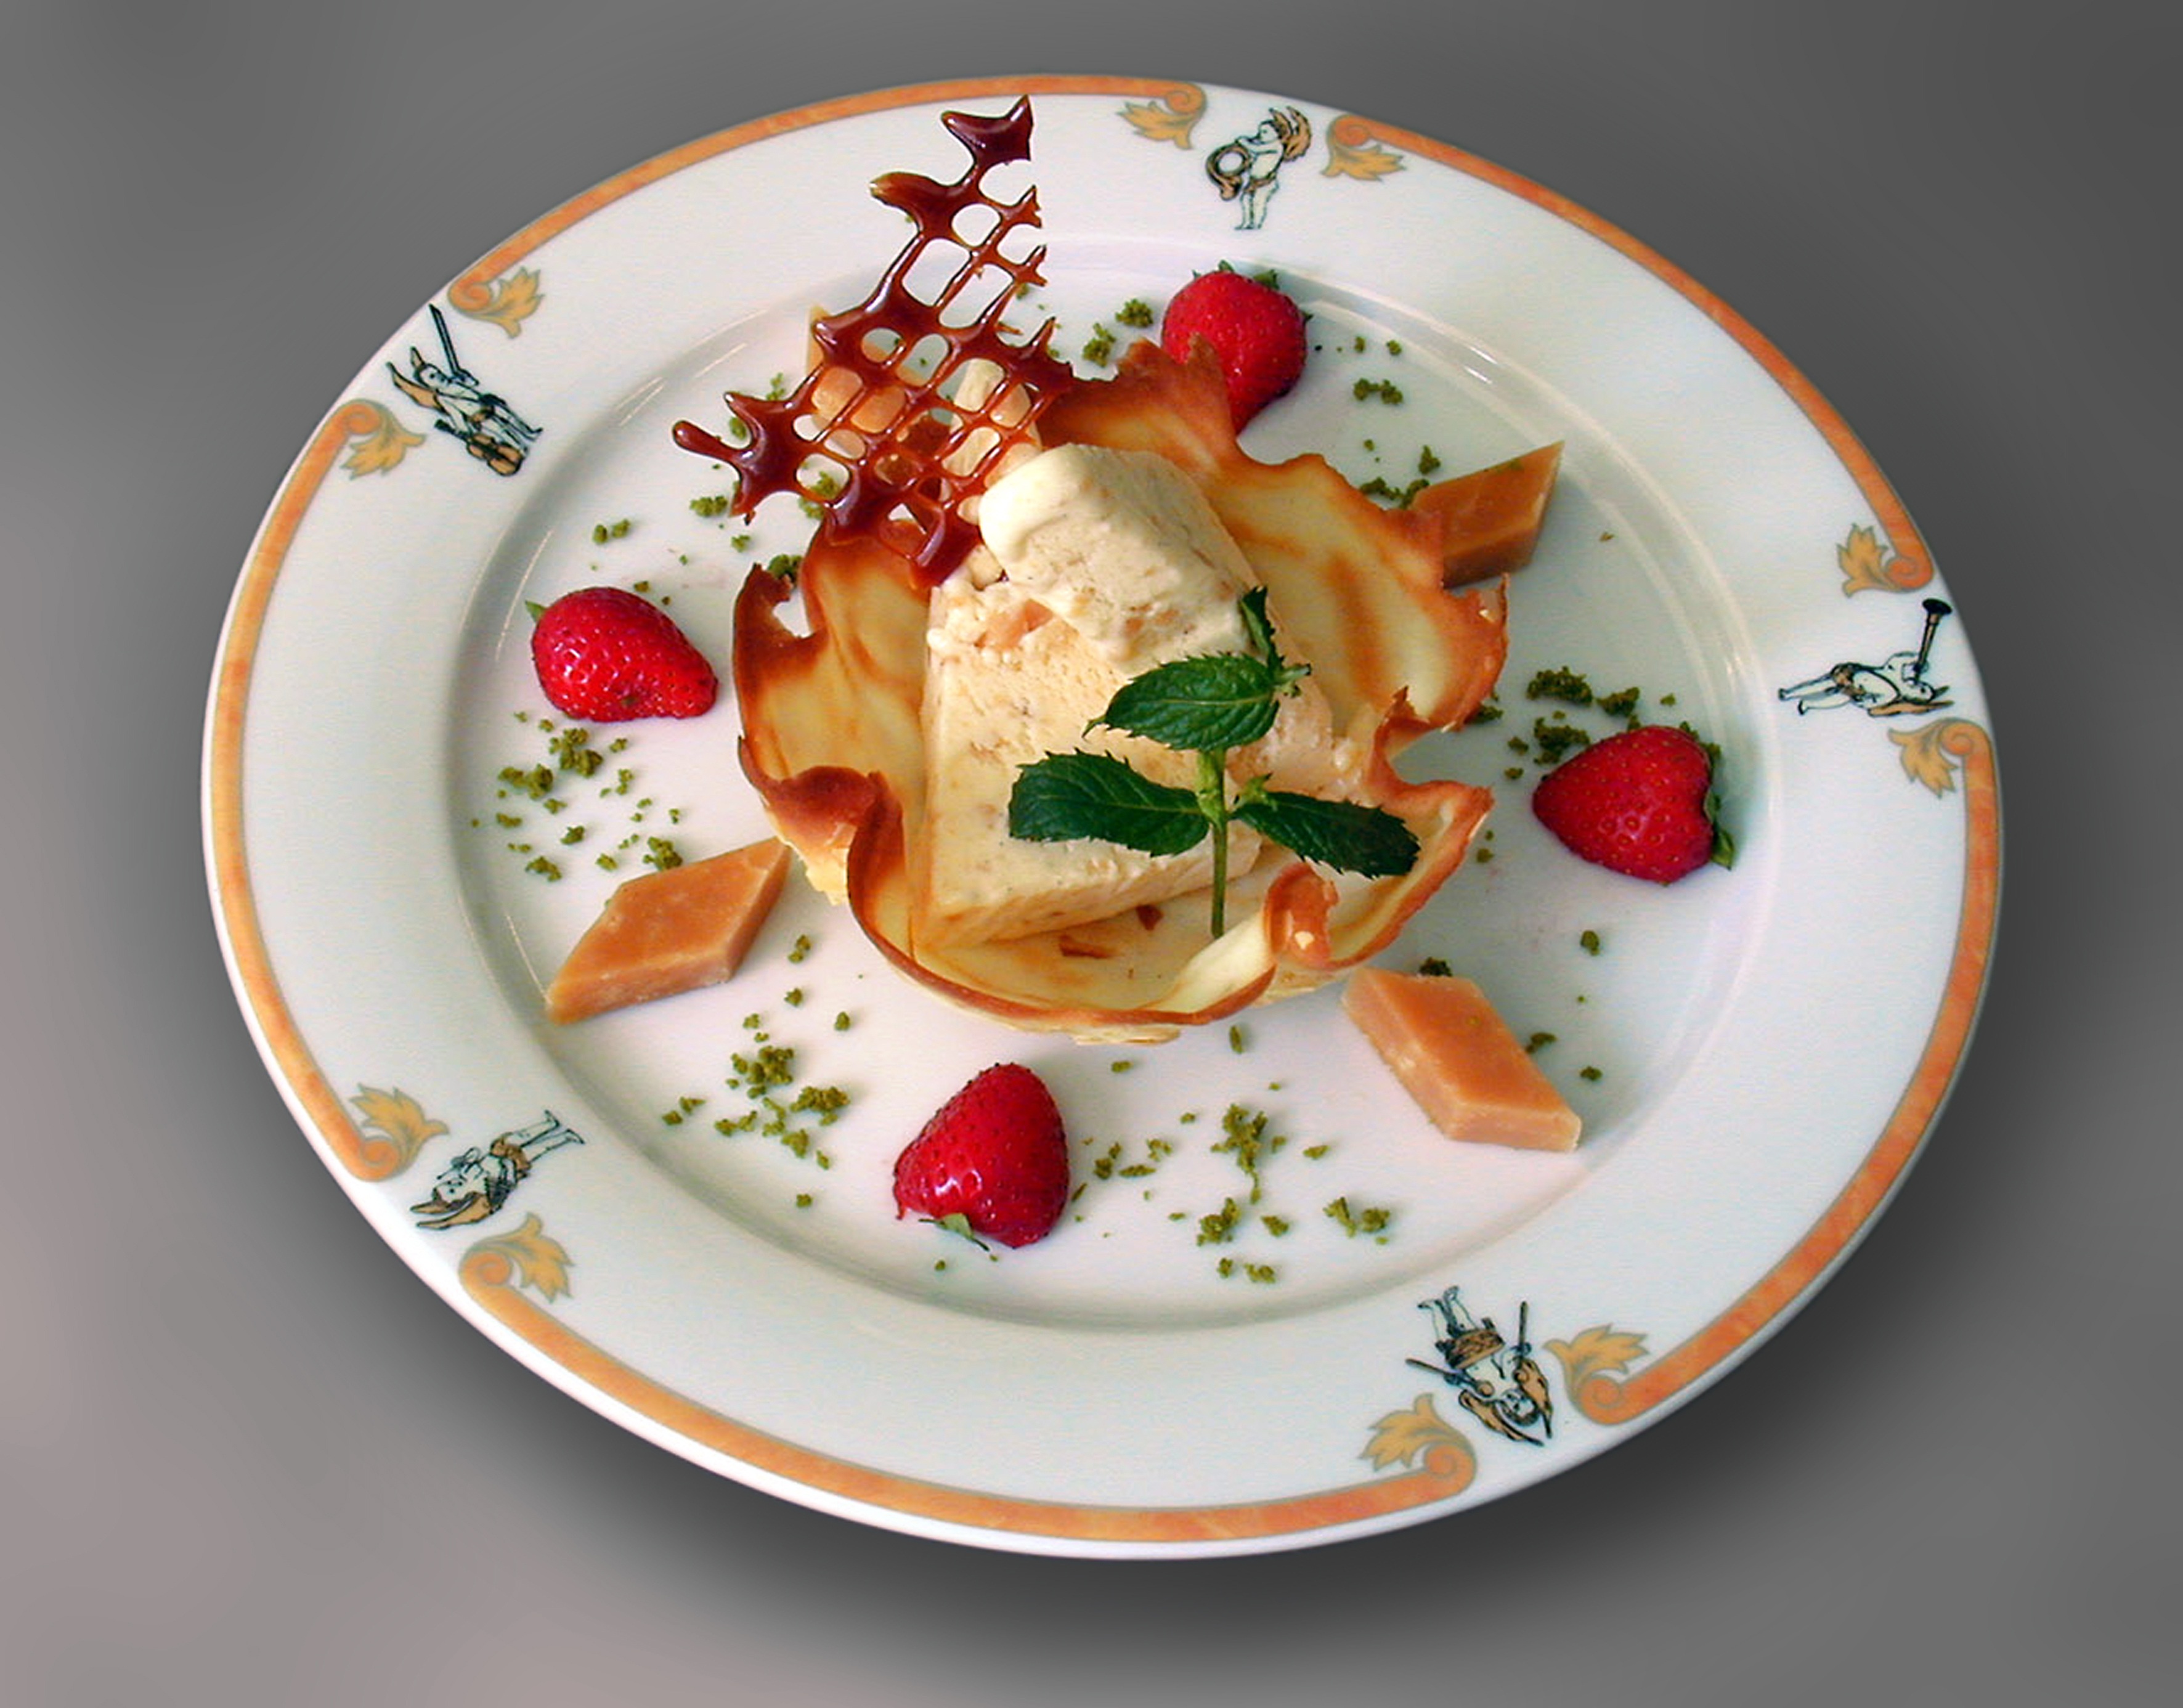
ice, dish, meal, food, salad, produce, vegetable, plate, breakfast, gourmet, ice cream, dessert, cuisine, caramel, dairy product, strawberries, hors d oeuvre, pavlova, caramel parfait, caramelparfait, almond basket, mandelhueppen, mandelhueppenkorb, caramel ice cream, caramel bars